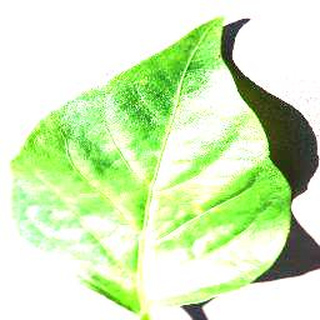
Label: healthy_bell_pepper